Pinkie House

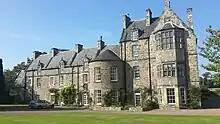
Pinkie House South Face

The Long Gallery is noted for its framed emblems and inscriptions. When Ben Jonson visited the house in 1619, he wrote to William Drummond of Hawthornden to enquire after this emblems.